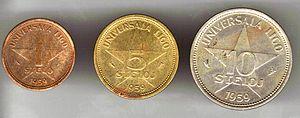
Pièces de 1 5 10 steloj (pile)
L'Espérantie, en espéranto Esperantujo, est le nom donné à la zone linguistique correspondant aux pays du monde où se trouvent des espérantophones, soit un total d'au moins 120 pays du monde, même si elle n'a pas de forme politique ni de territoire dédié à la surface de la Terre ; de même on appelle « francophonie » l'ensemble des pays francophones. Par extension, l'Espérantie désigne également la culture générée par les millions d'espérantophones, ainsi que les lieux et institutions où est utilisée la langue.